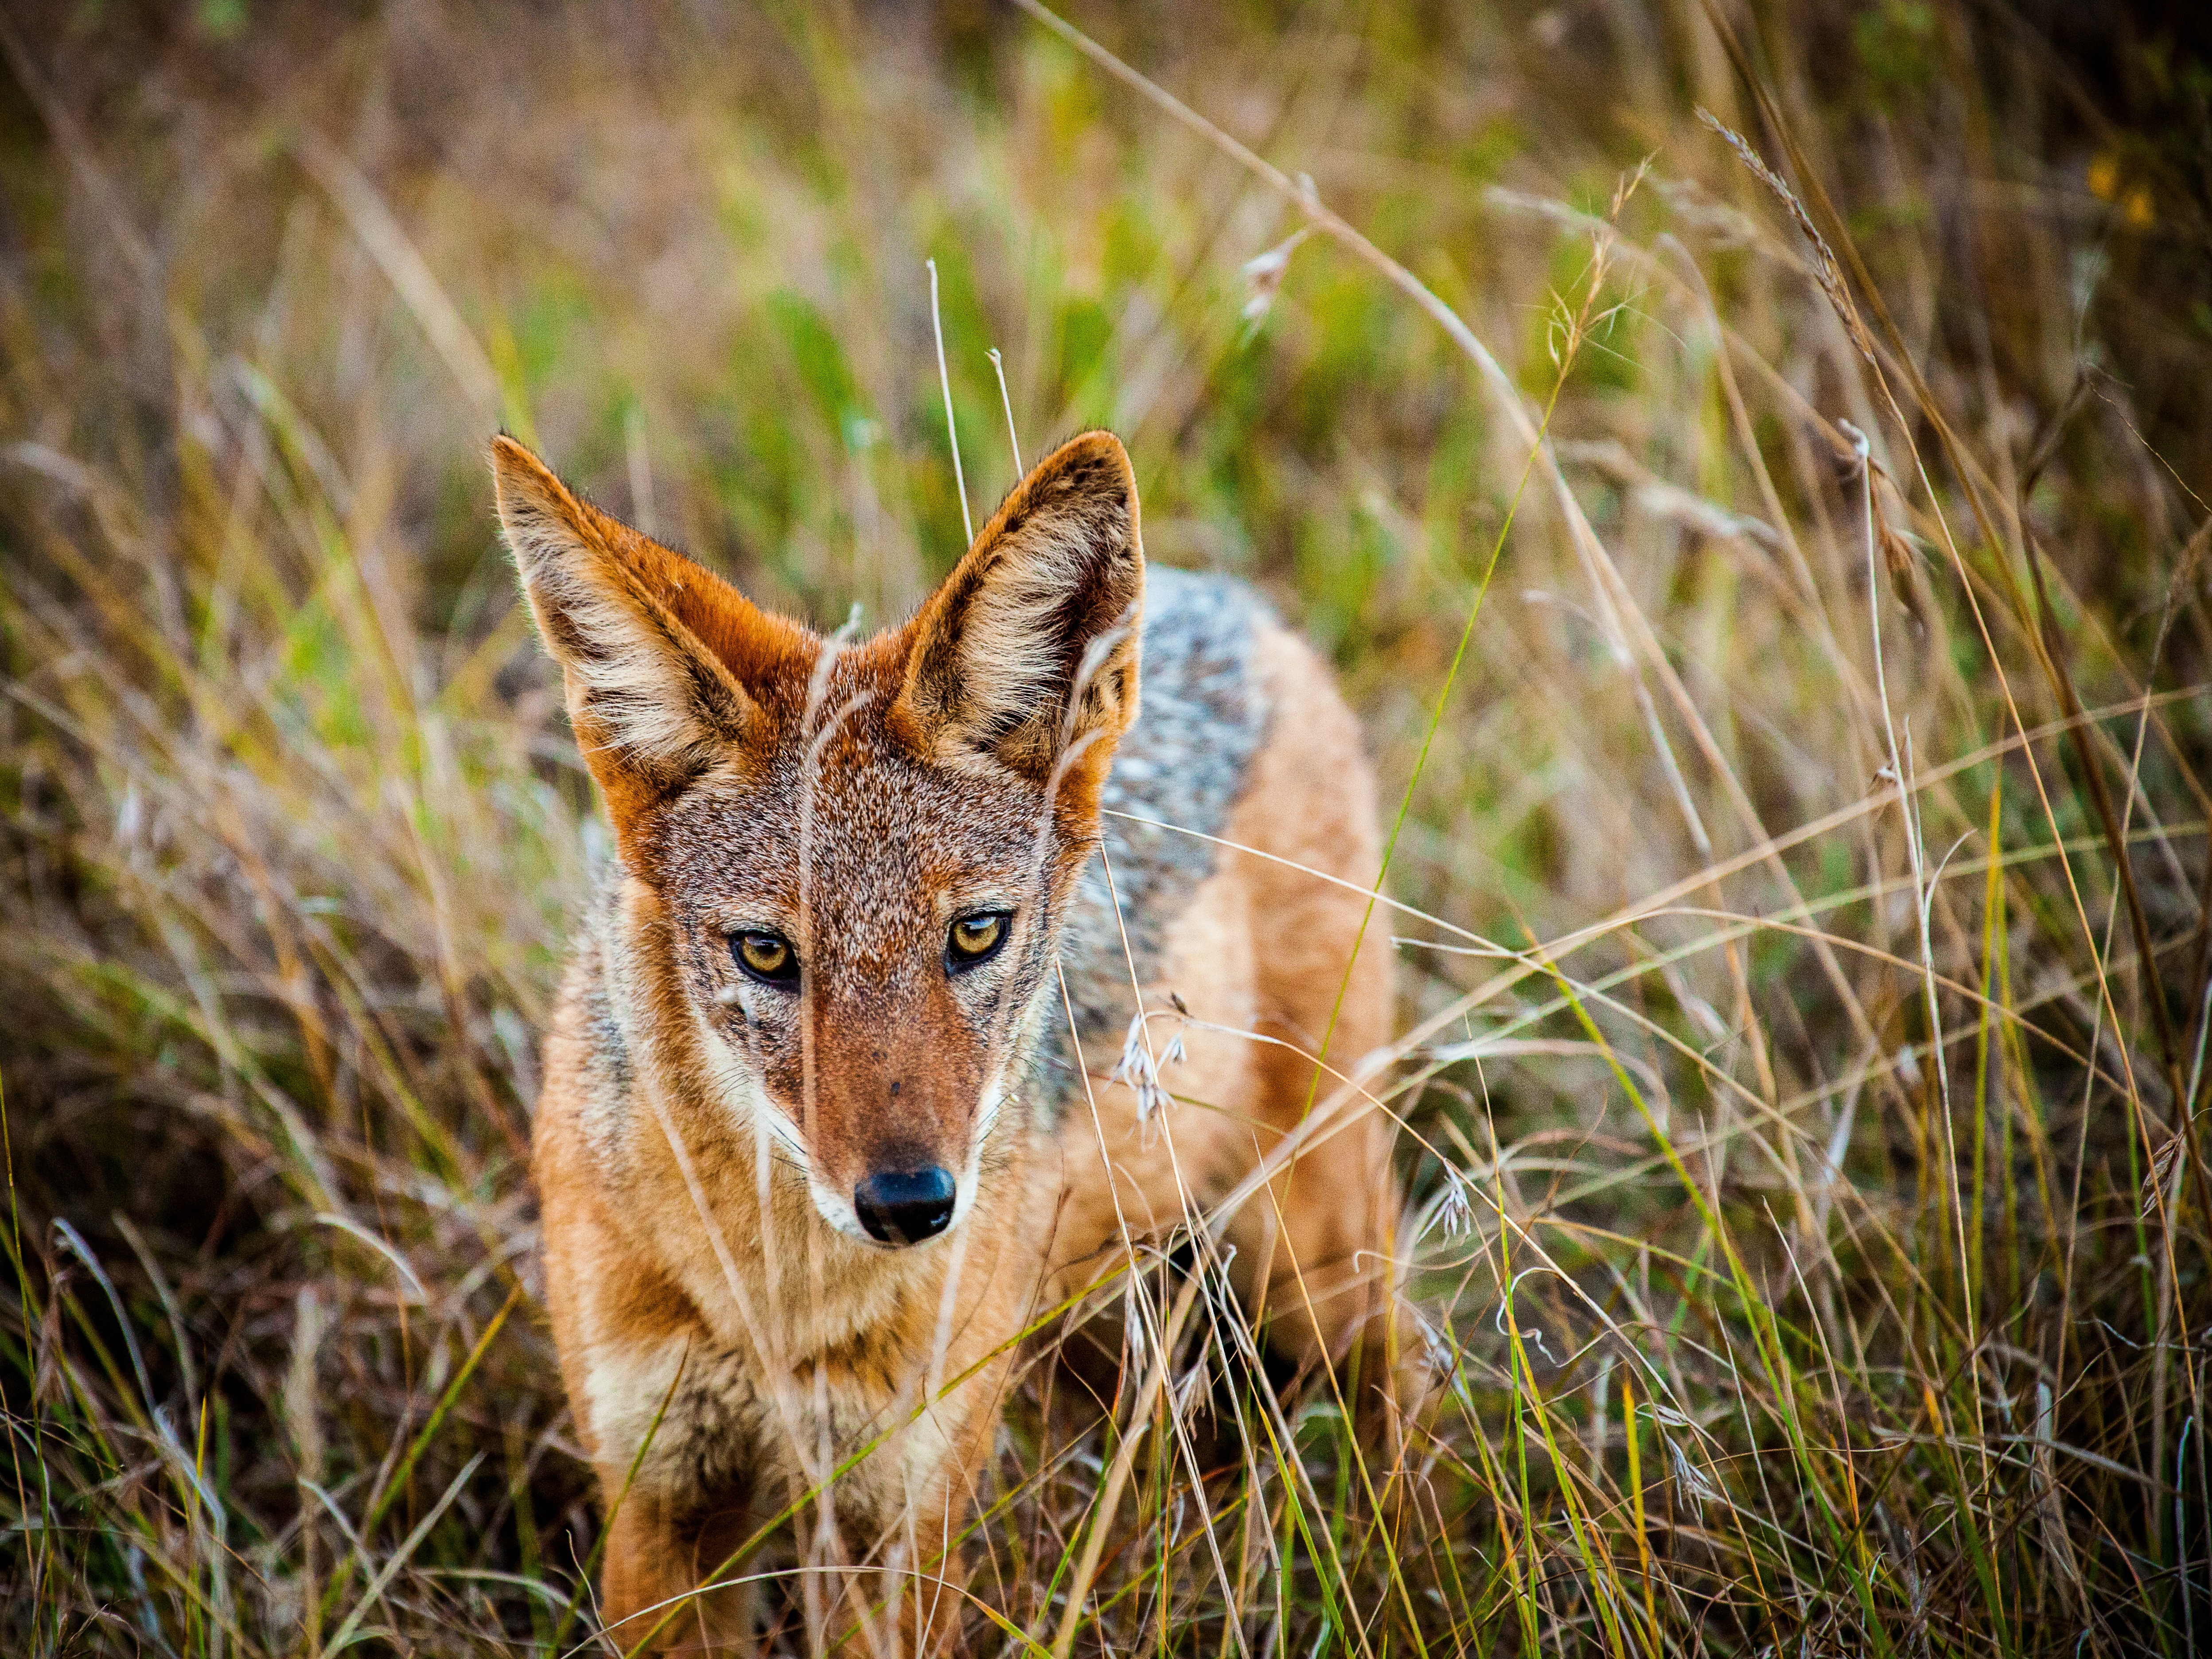
wilderness, prairie, dog, wildlife, wild, mammal, fox, coyote, fauna, red fox, wild animal, vertebrate, south africa, steppe, prairie dog, white tailed deer, jackal, wild dog, strays, dog like mammal, red wolf, kit fox, dhole